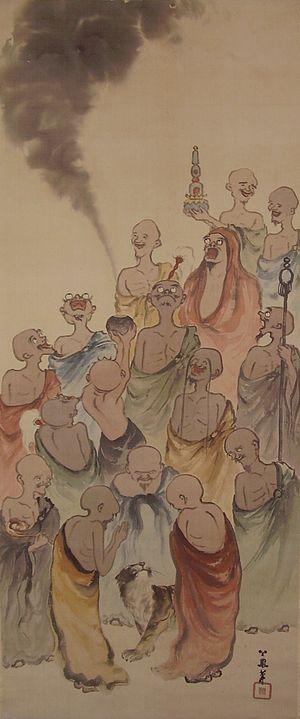
Les seize arhats, sont un groupe d'arhats légendaires du bouddhisme; saints hommes prédécesseurs ou disciples du Bouddha. Les seize arhats sont particulièrement populaires dans le bouddhisme Chan et ses dérivés, où ils sont considérés comme des modèles de bonne conduite. Leur nombre est parfois monté à dix-huit en ajoutant Nandimitra et un second Pindola, ou parfois le passeur Kumarajiva.